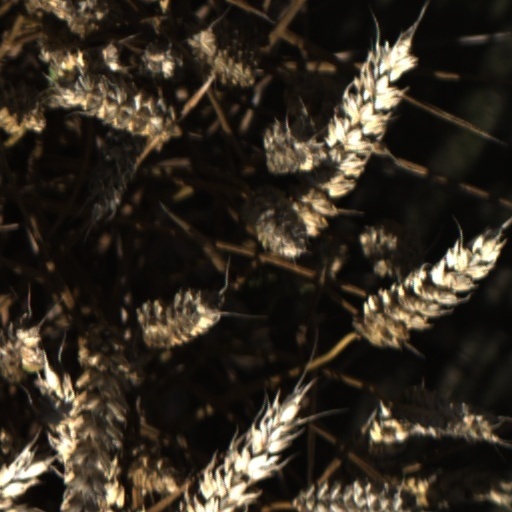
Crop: wheat